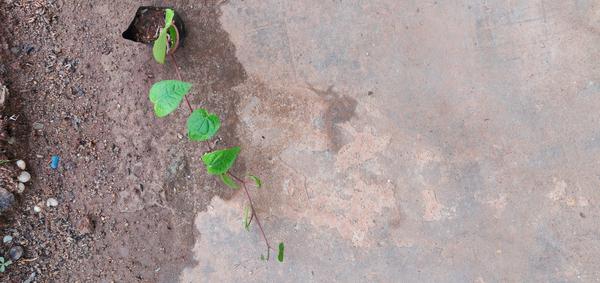
Plant: Betel